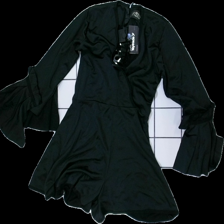
View: front
Type: Dress
Category: Ladies
Brand: Not in the list
Brand text on label: ANTHON WALLON
Colors: Black
Material: 100% Polyester
Cut: Regular, V-collar
Price range: 100-150
Recommended usage: Reuse
Description: black romper with flared sleeves